Frankenstein (2015 film)

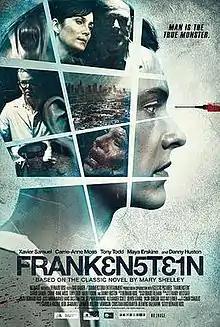
Theatrical poster

Frankenstein is a 2015 American science fiction horror film written and directed by Bernard Rose. It is a modernised adaptation of Mary Shelley's 1818 novel "Frankenstein; or, The Modern Prometheus". The film is told from the monster's point of view, as he is created, escapes into the modern world, and learns about the dark side of humanity.